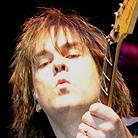
Age: 39